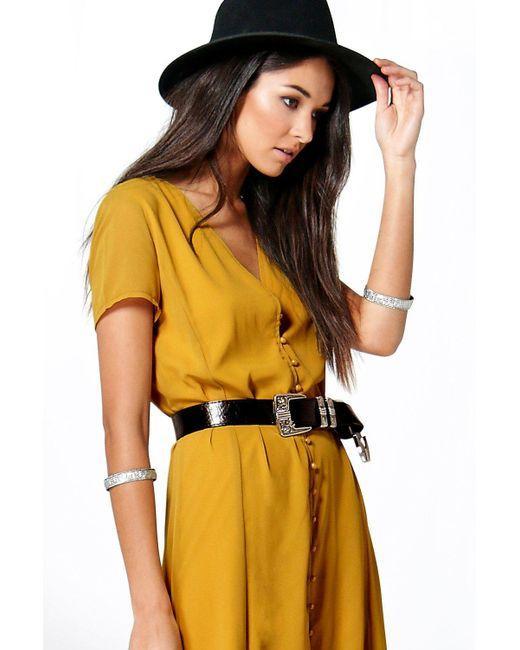
Gelbes Kleid mit weitem Gürtel und kurzen Ärmeln